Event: Nepal Earthquake
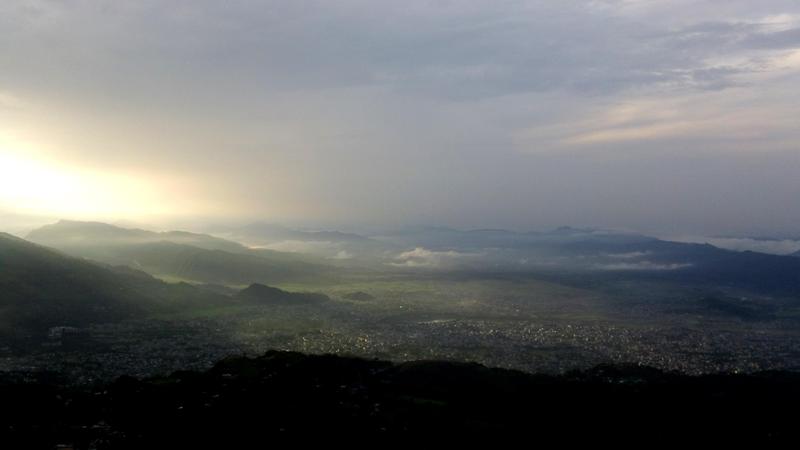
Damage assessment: no_damage